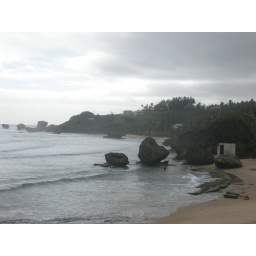
east coast: bathsheba with house and mushroom rock in the far